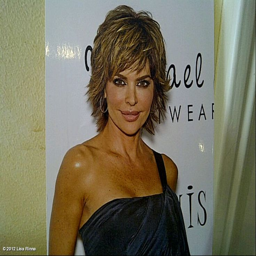
photo : here is another good hair shot if you need it for you hairdresser :)